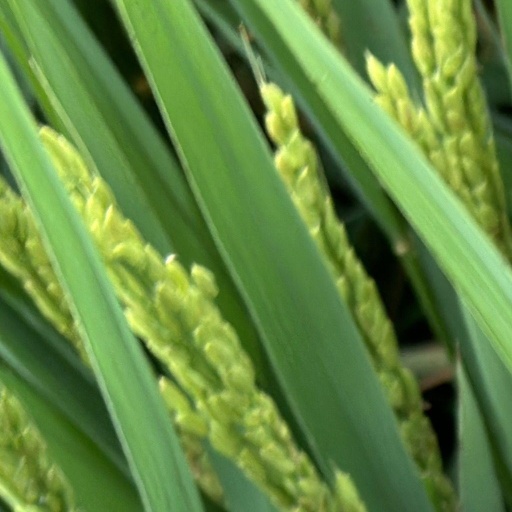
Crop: rice